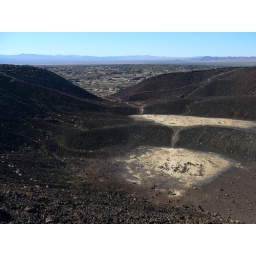
View through a hole in volcano (Amboy) crater wall to the lava field